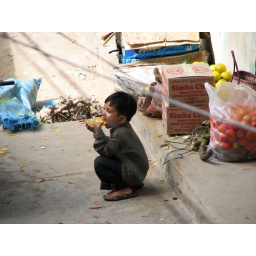
gustando un'arancia nei vicoli di Zanzibar- eating an orange in Zanzibar's streets